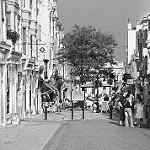
Label: B & W